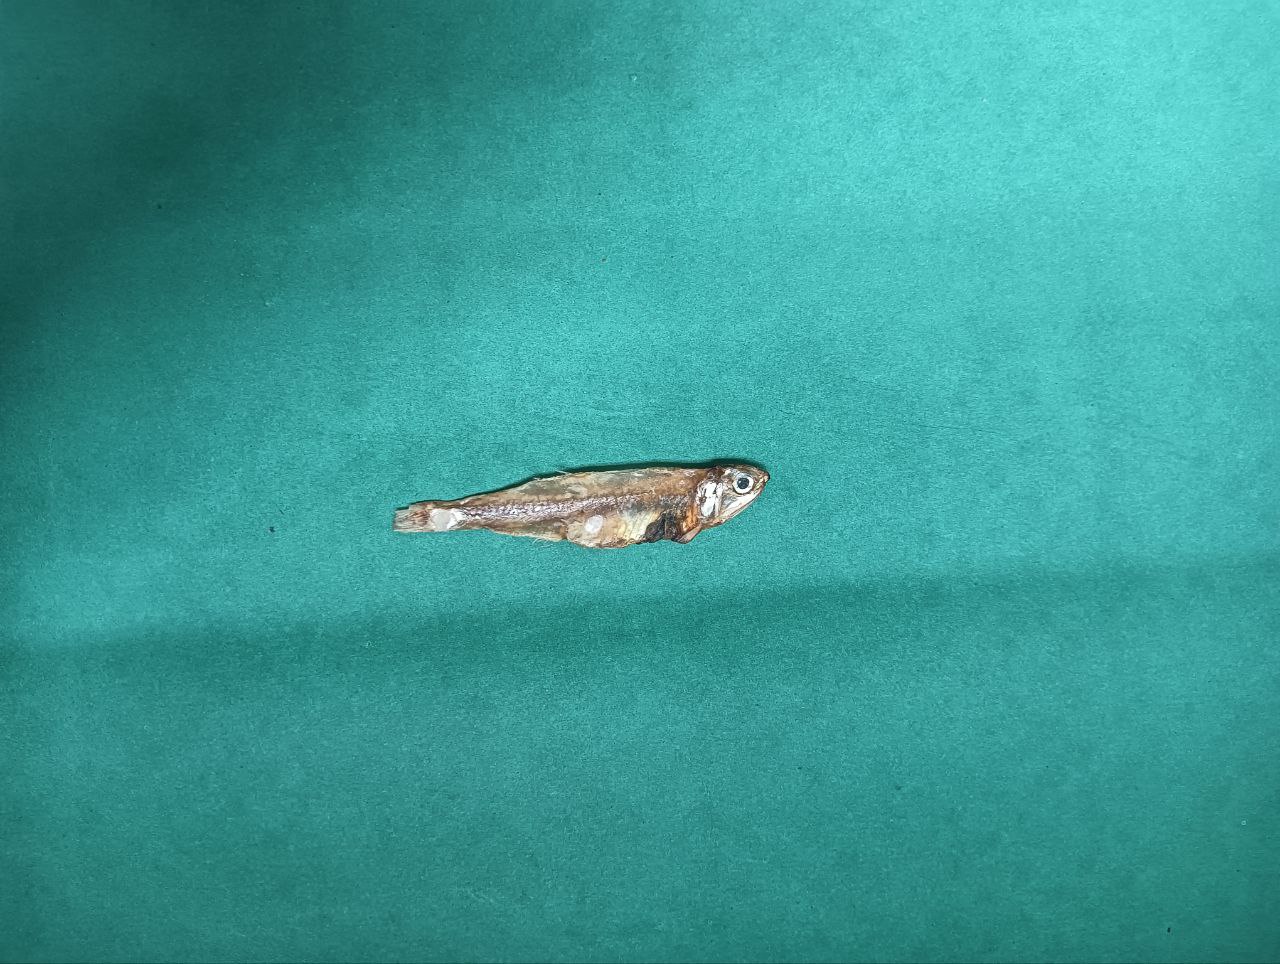
Species: narkeli